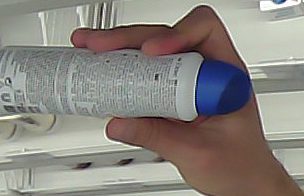
Product: dove_spray